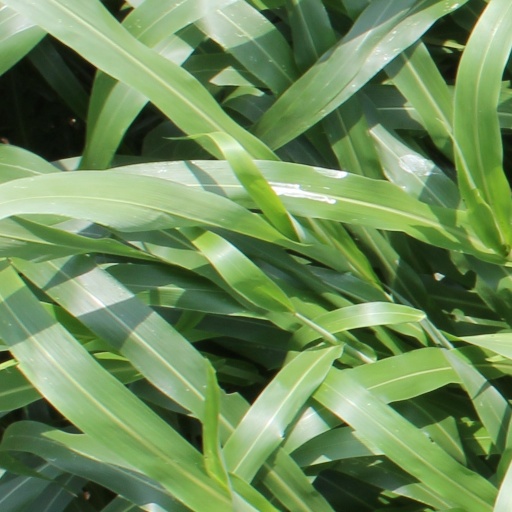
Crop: sorghum